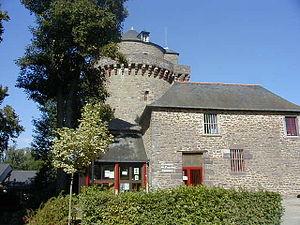
Ecomusée situé dans la tour du Papegaut à Montfort-sur-Meu